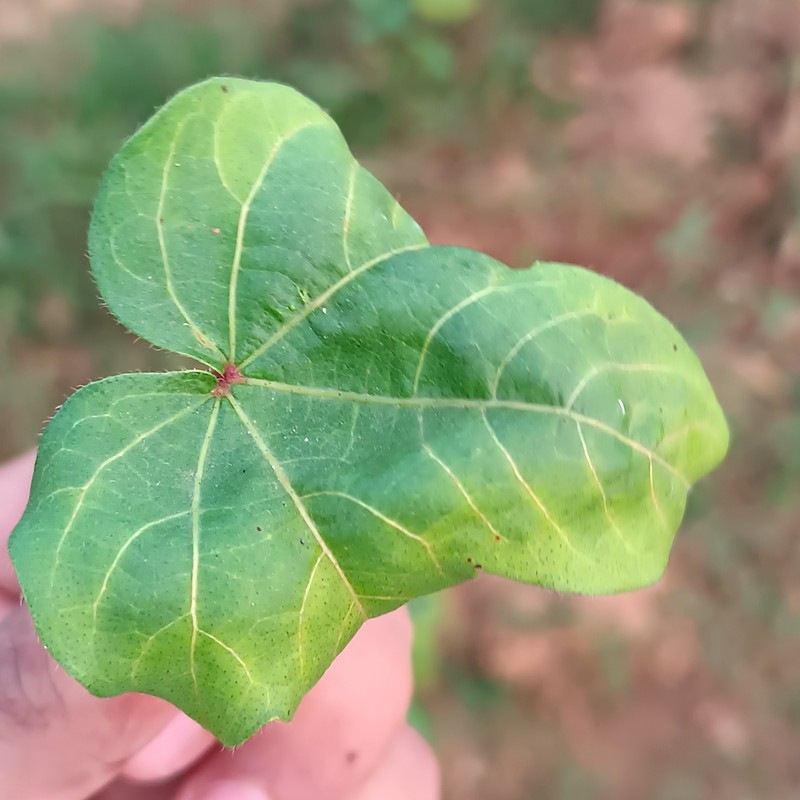
Label: Curl Virus